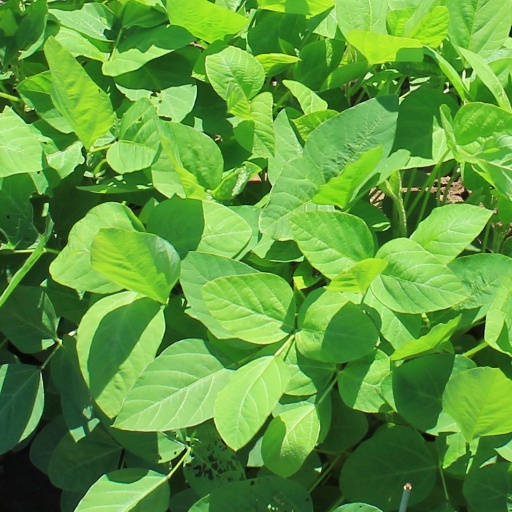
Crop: soybean